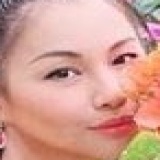
ca sĩ Minh Tuyết